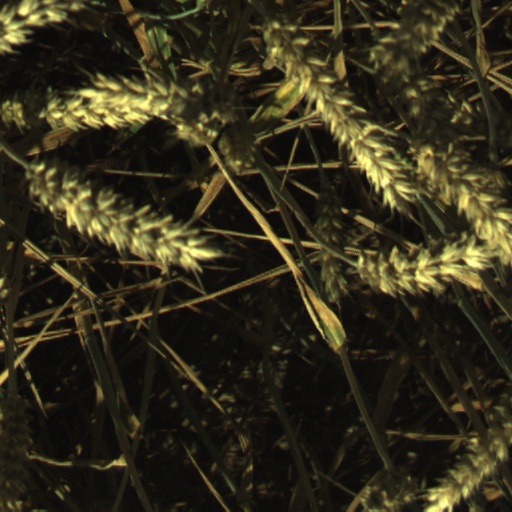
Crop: wheat